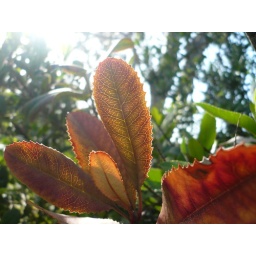
hiking in irvine - turtle rock